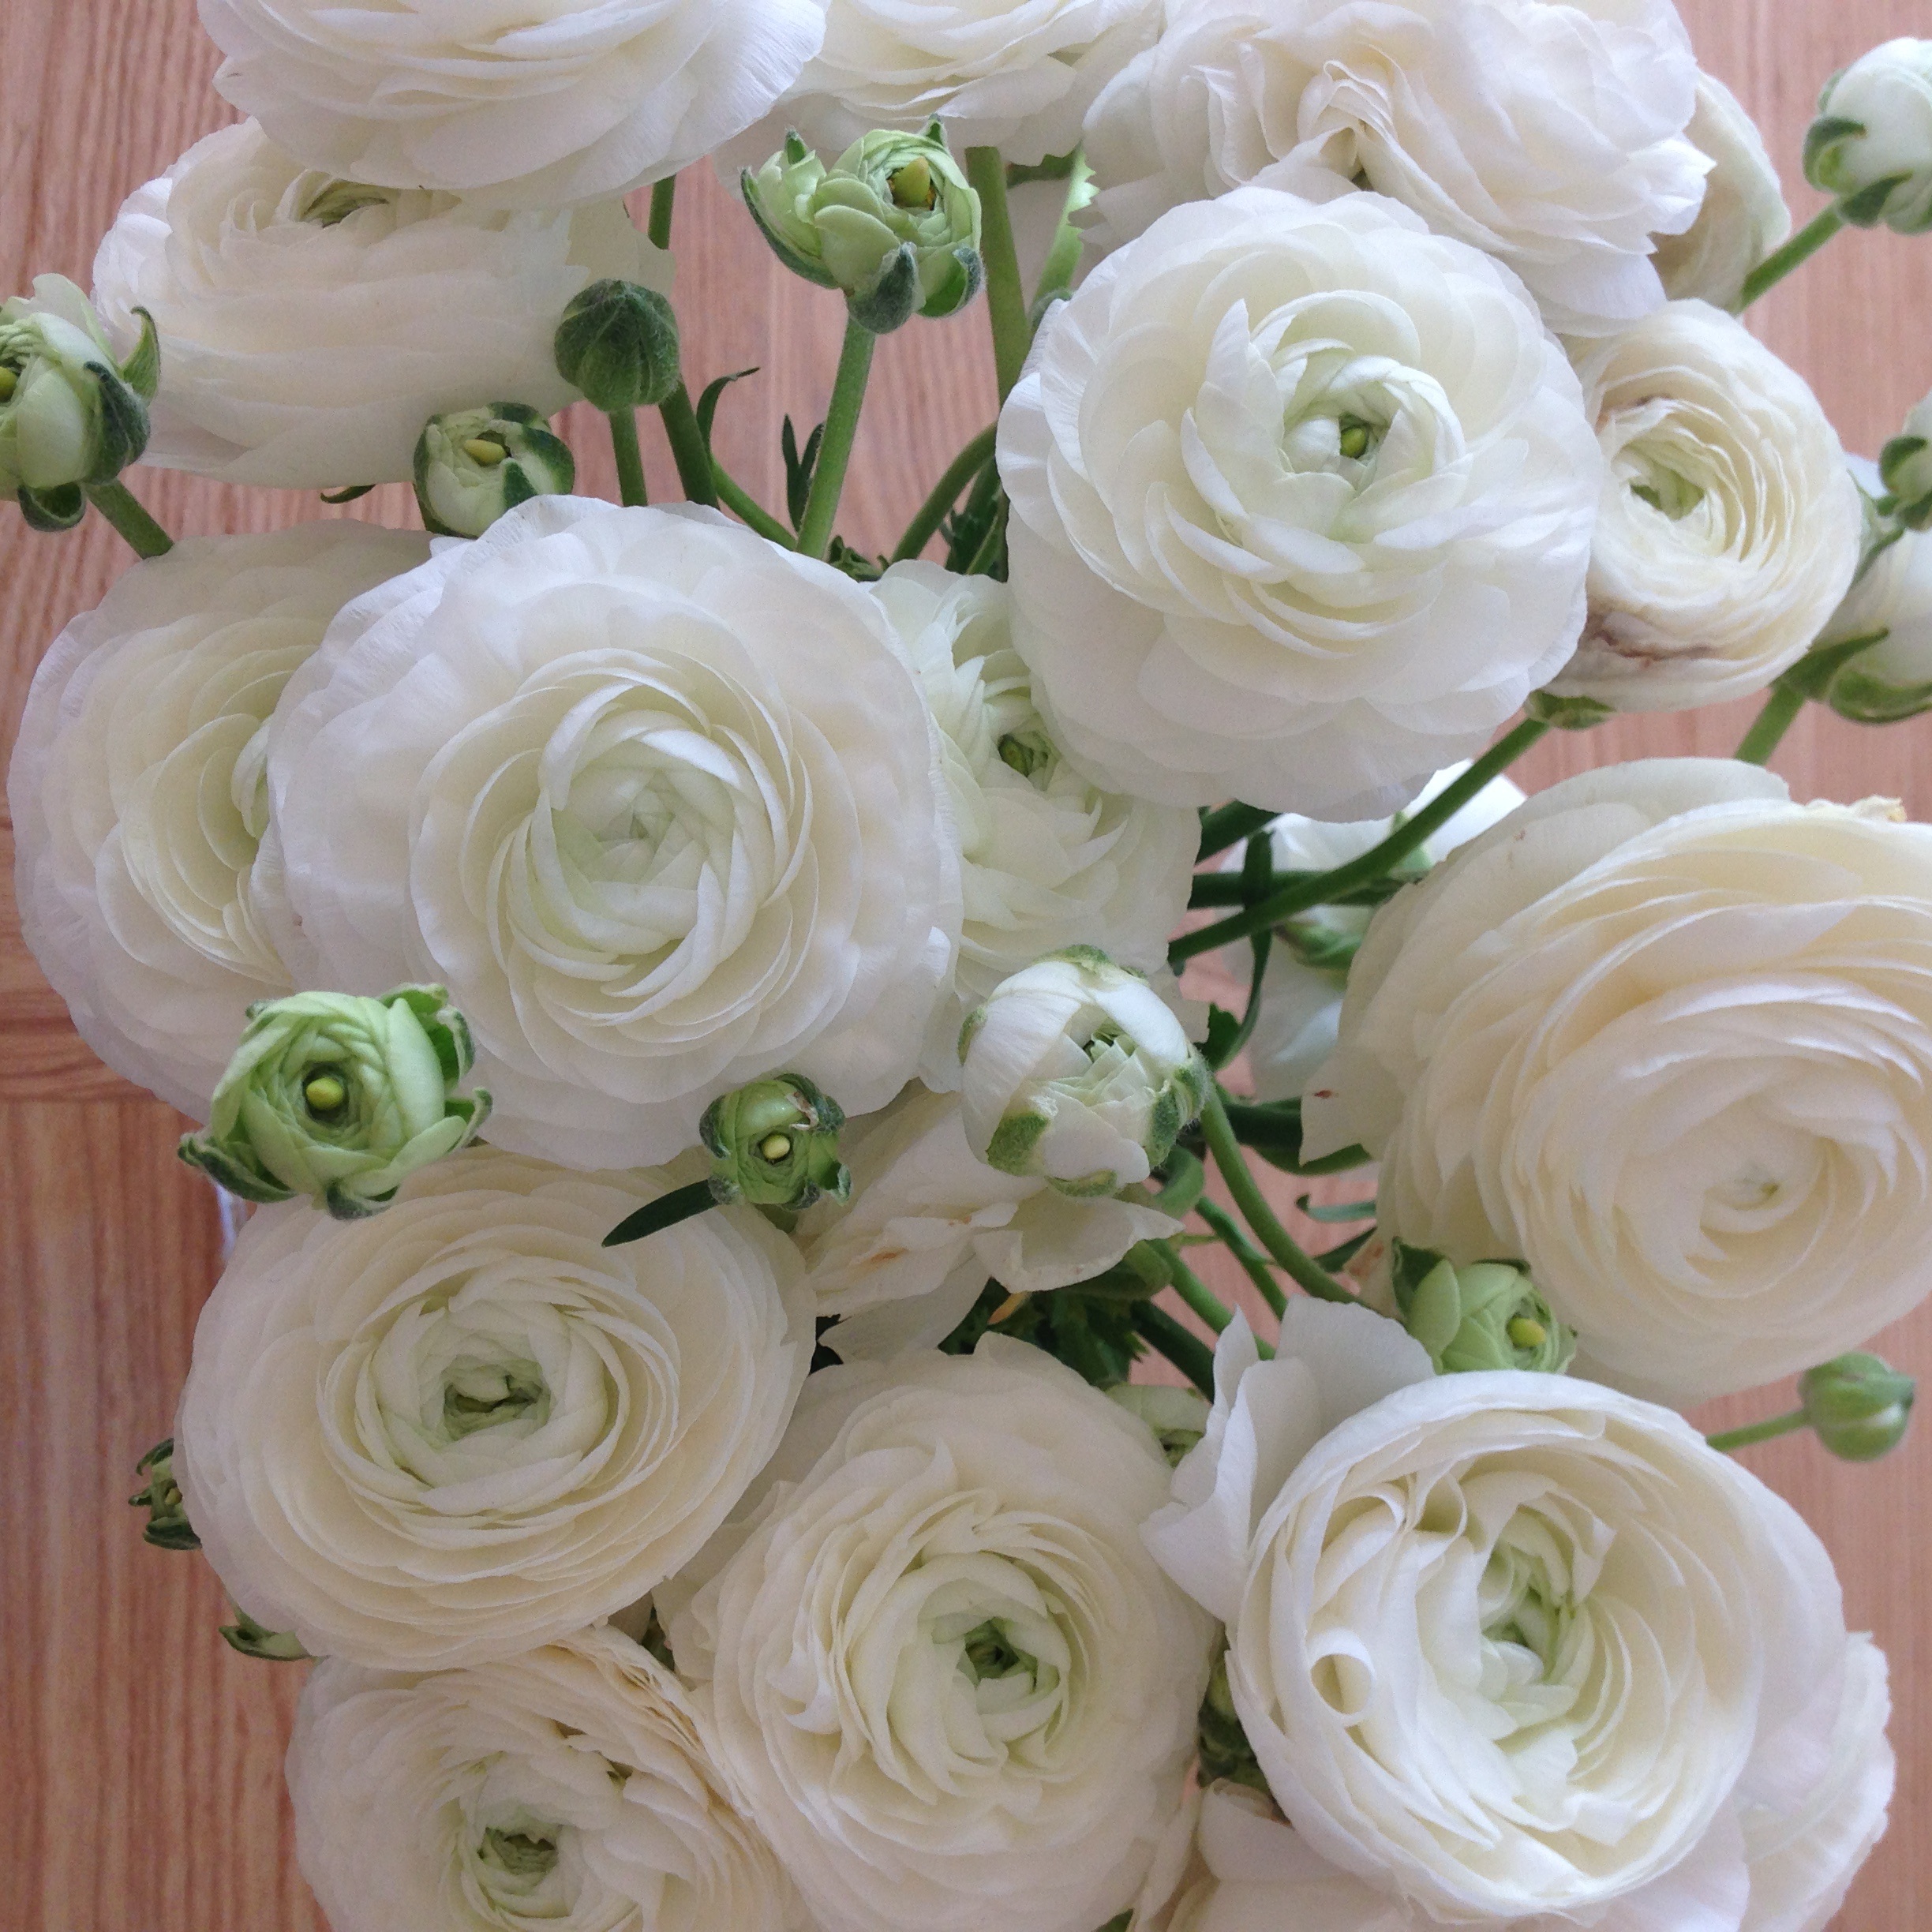
plant, white, flower, petal, bouquet, flowers, buttercups, floristry, white flowers, flowering plant, garden roses, flower bouquet, cut flowers, floral design, buttercream, artificial flower, land plant, flower arranging